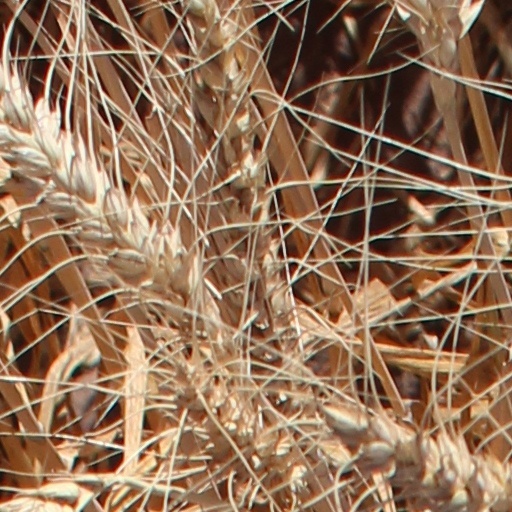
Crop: wheat